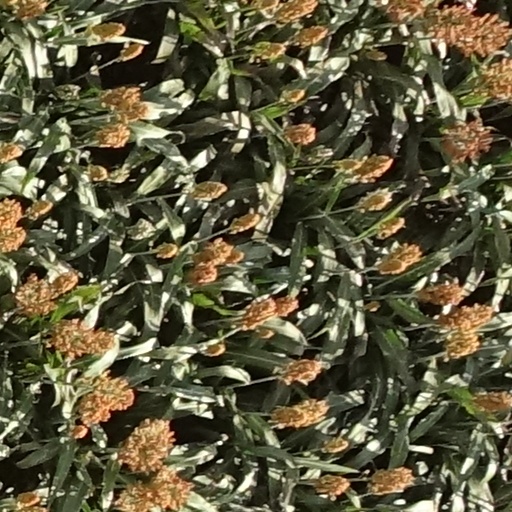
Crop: sorghum